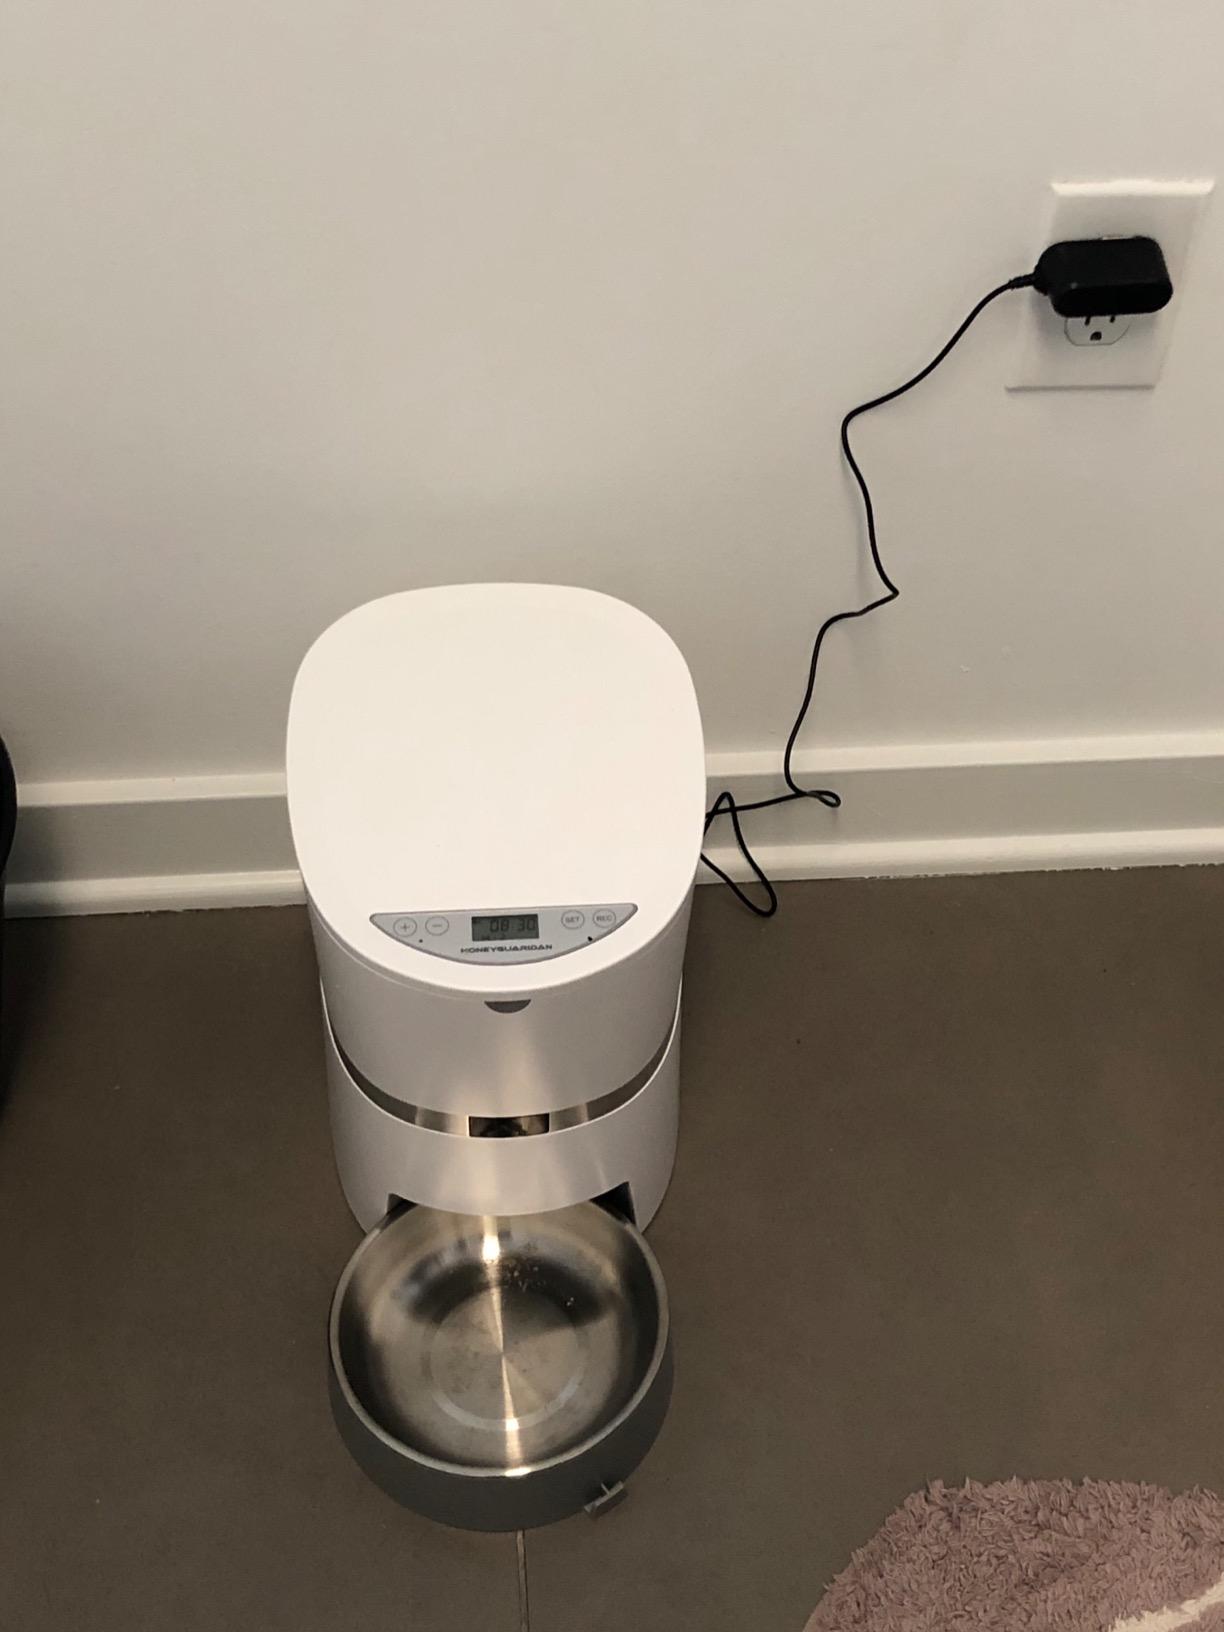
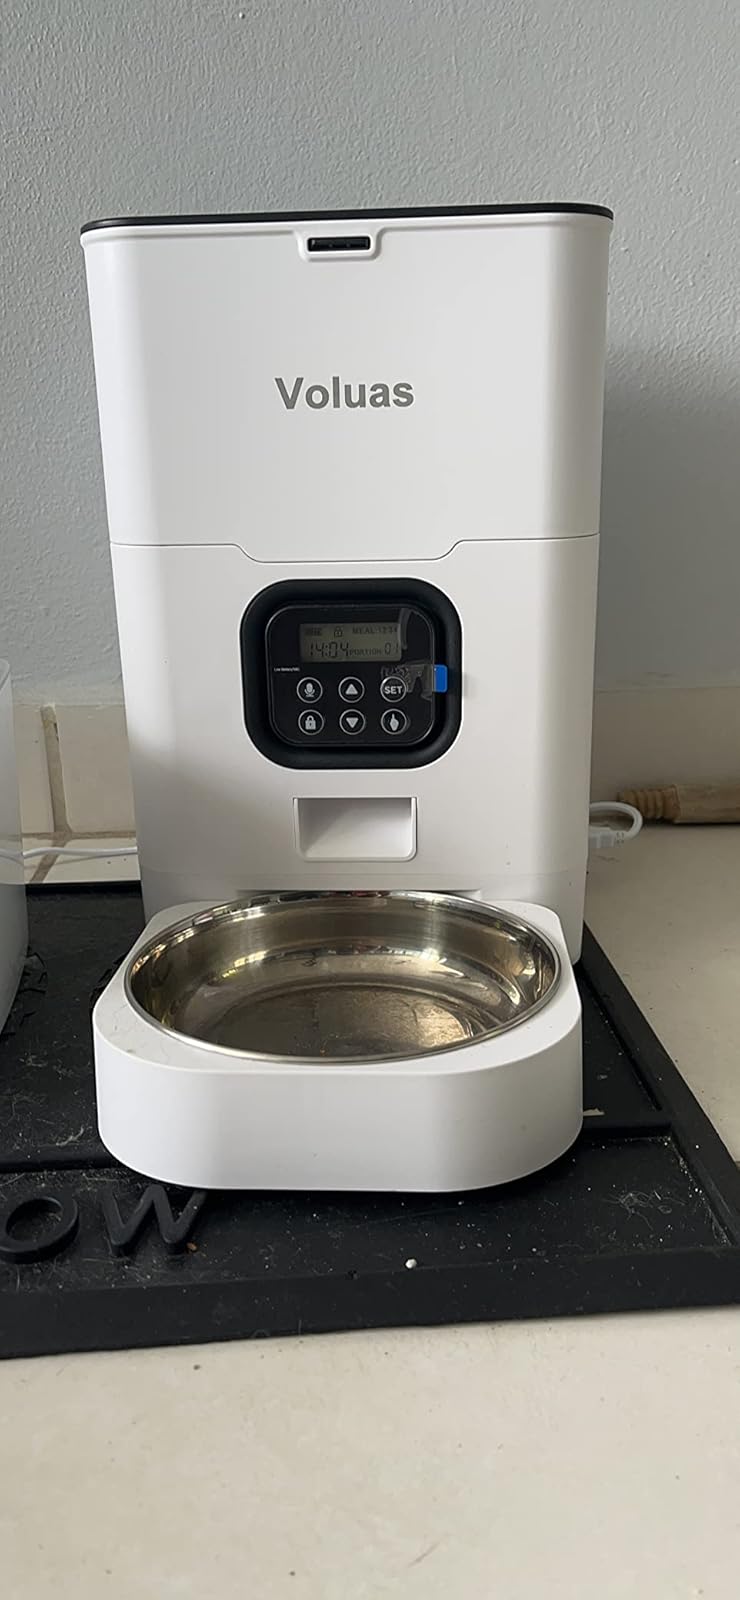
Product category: items_feeder
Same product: no